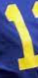
Number: 1